Norman Ramsey Jr.

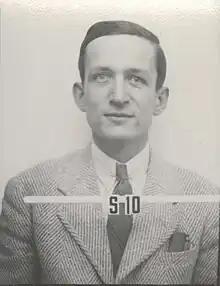
Ramsey's Los Alamos badge

Plans for the delivery of the weapons in combat were assigned to the Weapons Committee, which was chaired by Ramsey and answerable to Captain William S. Parsons. Ramsey drew up tables of organization and equipment for the Project Alberta detachment that would accompany the USAAF's 509th Composite Group to Tinian. Ramsey briefed the 509th's commander, Lieutenant Colonel Paul W. Tibbets, on the nature of the mission when the latter assumed command of the 509th. Ramsey went to Tinian with the Project Alberta detachment as Parsons's scientific and technical deputy. He was involved in the assembly of the Fat Man bomb and relayed Parsons's message indicating the success of the bombing of Hiroshima to Groves in Washington, D.C.